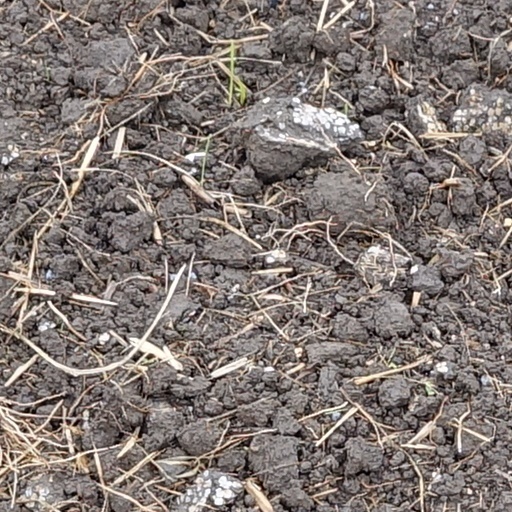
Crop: wheat